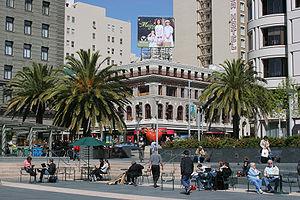
Union Square est le centre commerçant, hôtelier et théâtral de San Francisco, nommé d'après la place de ce nom délimitée par les rues de Post, Geary, Powell et Stockton. Les rues piétonnes et la concentration de grands magasins d'hôtels et de théâtres en font de ce quartier l'une des destinations touristiques privilégiées de la ville. On y trouve également la Crocker Galleria, vaste galerie marchande.